Museum of Polish History

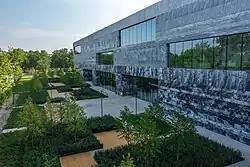
Eastern elevation of the museum

The Museum of Polish History or the Polish History Museum is a museum and national cultural institute in Warsaw, Poland. The purpose of the museum is to present the most important events in Polish history, with a particular emphasis on Polish traditions of freedom. Since September 2023, the new museum building has been located in the Warsaw Citadel.